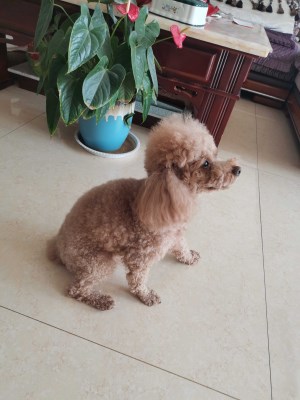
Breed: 7449-n000128-teddy